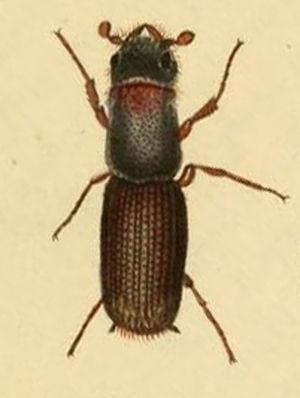
Platypus est un genre de petits insectes coléoptères nuisibles de la famille des Curculionidae qui vivent en symbiose avec des champignons du groupe Ambrosia. Ces insectes se nourrissent du mycélium de ce champignon qu'ils recherchent en creusant des galeries, parfois très profondes, dans les bois morts ou moribonds et qu'ils répandent en même temps dans le bois où pousse ce champignon. Des bois nobles comme ceux des chênes peuvent être touchés.